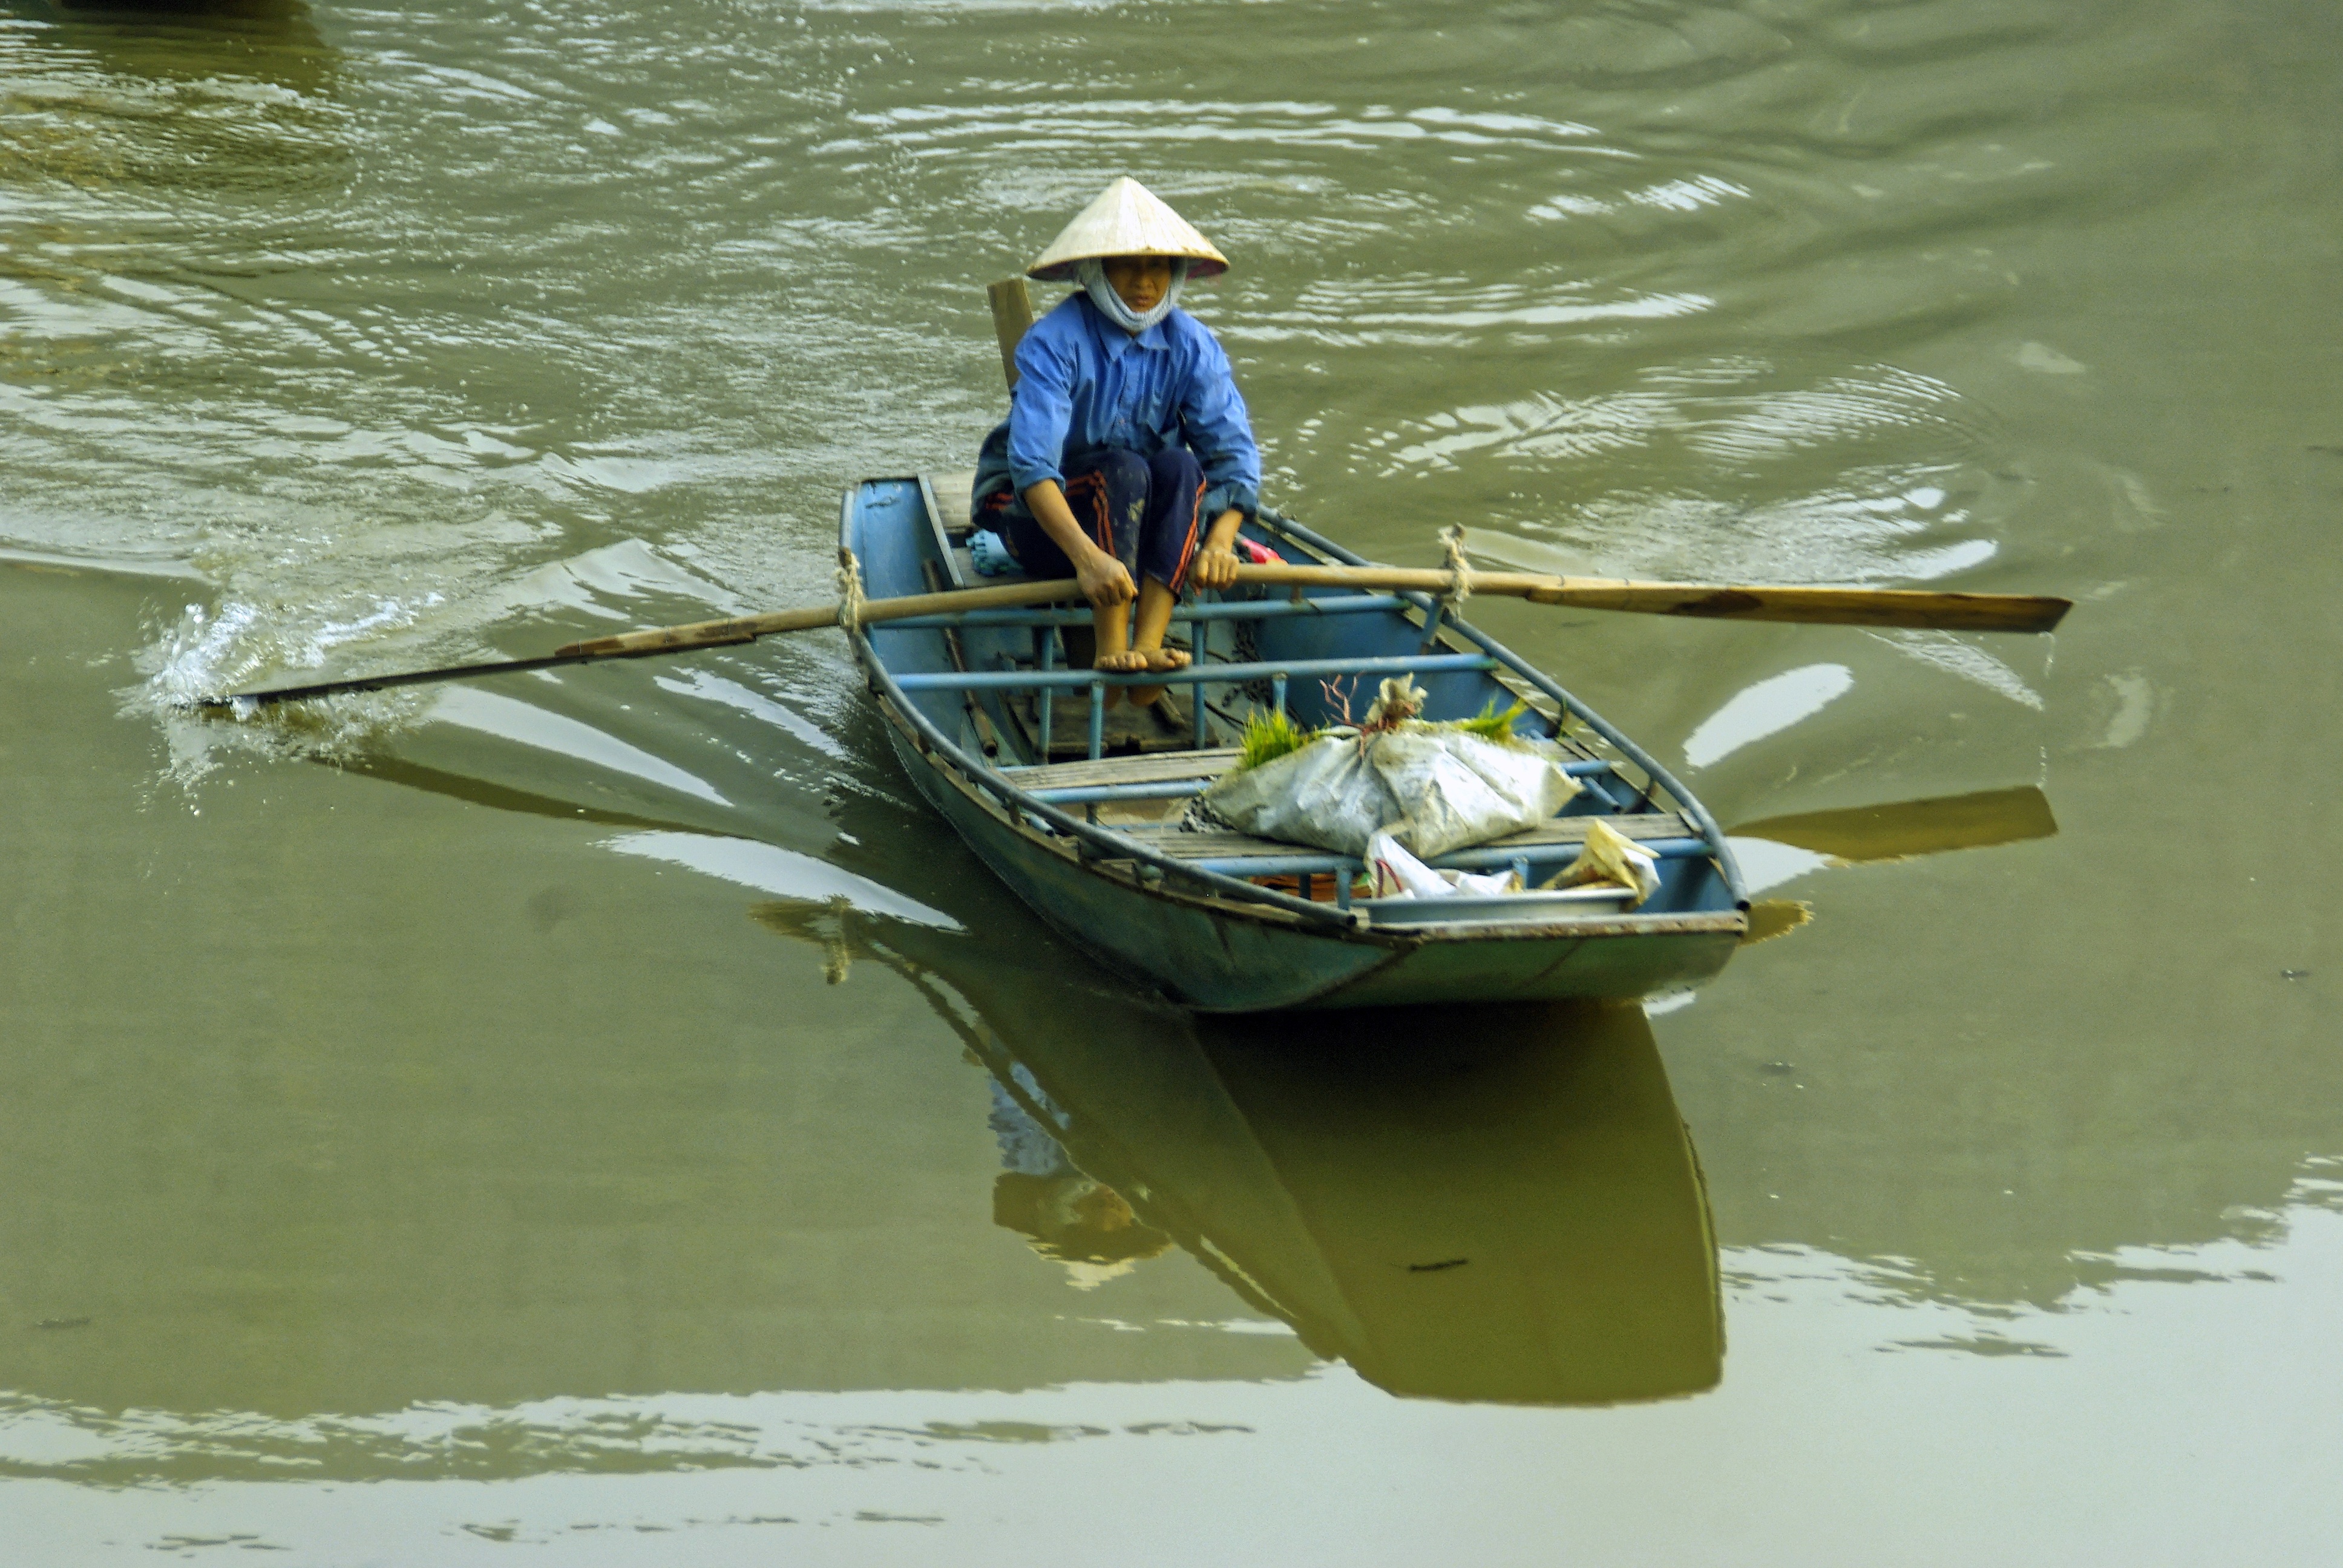
water, boat, river, canoe, recreation, oar, reflection, waterway, grocery, viet nam, boating, reflections, navigation, tradition, watercraft, rowing, canoeing, can tho, saleswoman, skiff, watercraft rowing, boats and boating equipment and supplies, water transportation